Rodrigo Gracie

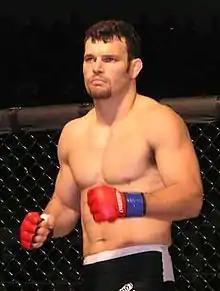

Rodrigo Gracie (born March 11, 1974) is a retired Brazilian mixed martial artist and Brazilian Jiu-Jitsu practitioner. A member of the famous Gracie family, Rodrigo is a 7th Degree Coral Belt in Gracie Jiu-Jitsu and a Gold Medalist in the 1998 ADCC Submission Wrestling World Championship. While competing in PRIDE Fighting Championships, Gracie was ranked amongst the top Middleweight fighters from 2003 to 2004 due to an undefeated streak with consecutive victories over Hayato Sakurai, Daiju Takase, Yuki Sasaki, and Daijiro Matsui.